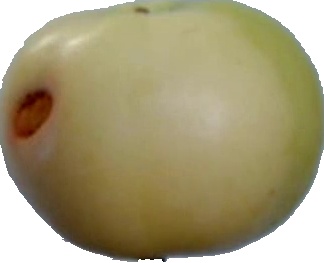
Label: apple_6